History of Shimer College

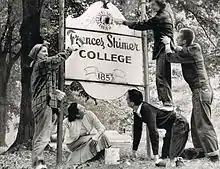
Students painting out the name "Frances" on the school sign in September 1950.

Shimer underwent a major reorganization in 1950 when Aaron Brumbaugh assumed the presidency. He had previously been Dean of the College at the University of Chicago.